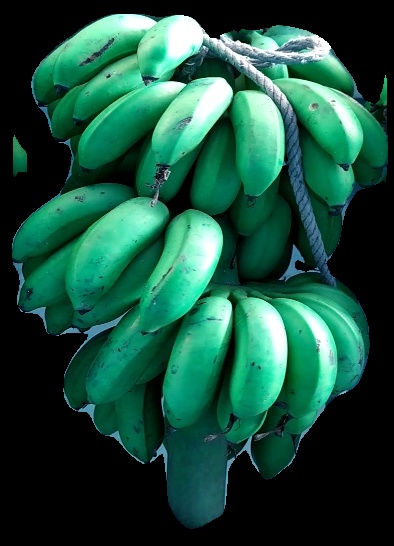
Variety: rasbale
Grade: grade2